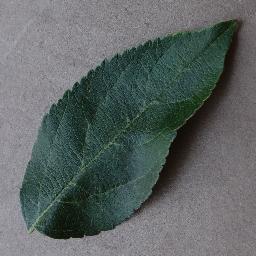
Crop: apple
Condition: healthy